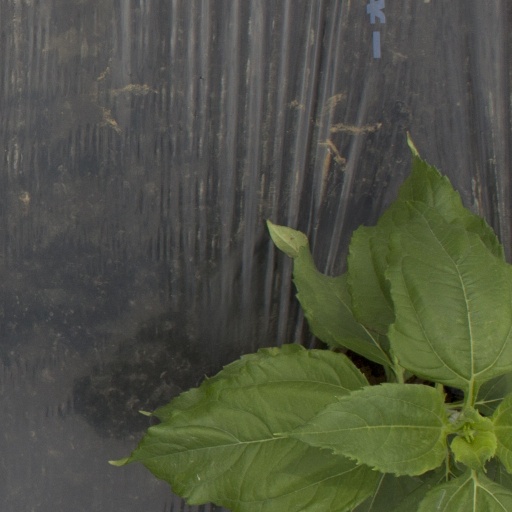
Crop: Jerusalem artichoke